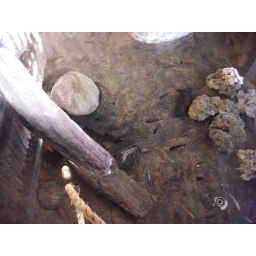
Tropiclal fish swimming by the entrance